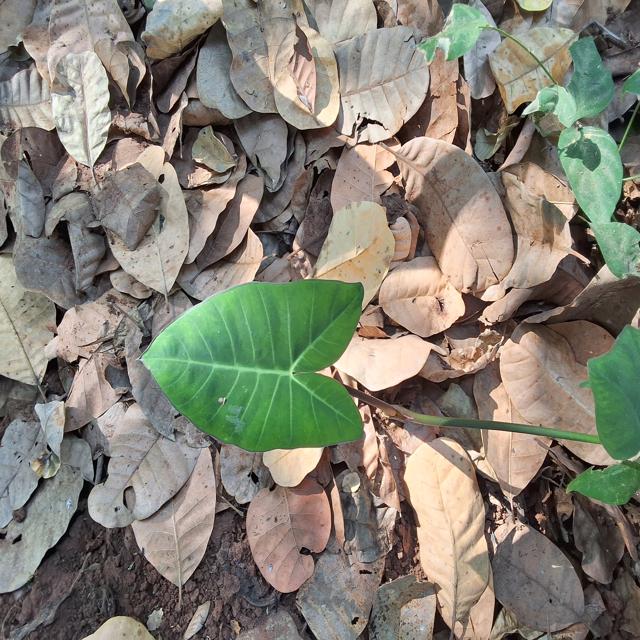
Label: Healthy